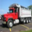
Label: truck